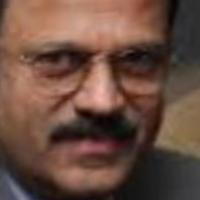
Age group: age 41-55